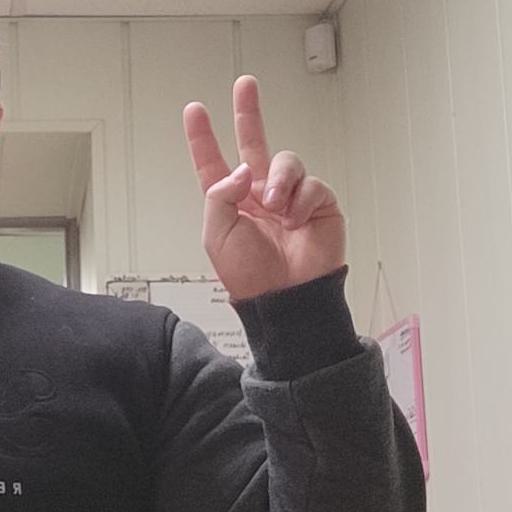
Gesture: peace